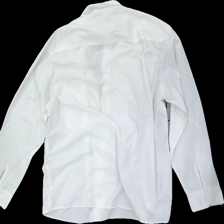
View: back
Type: Shirt
Category: Men
Brand: Not in the list
Brand text on label: Gulins
Colors: White
Material: 62% Polyester 38% Cotton
Cut: Regular
Size: 42
Season: All
Stains: Major
Price range: <50
Recommended usage: Export
Description: White shirt
Comment: Sweat stained